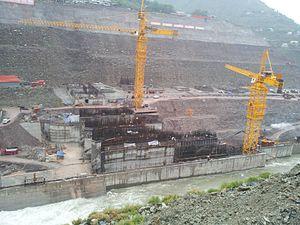
Le secteur de l'énergie au Pakistan est marqué surtout par la faiblesse de la consommation d'énergie primaire par habitant : 0,50 tep, soit seulement 27 % de la moyenne mondiale, et par la part encore très élevée de la biomasse dans sa production d'énergie primaire : 48,4 % et dans sa consommation d'énergie primaire : 35,3 % en 2016.